Ecological light pollution

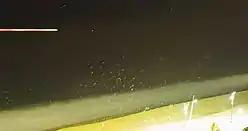
Birds flying trace and star trail near Rio de Janeiro beach at night time in light pollution

Similar disorientation has also been noted for bird species migrating close to offshore production and drilling facilities. Studies carried out by Nederlandse Aardolie Maatschappij b.v. (NAM) and Shell have led to development and trial of new lighting technologies in the North Sea. In early 2007, the lights were installed on the Shell production platform L15. The experiment proved a great success since the number of birds circling the platform declined by 50–90%.[56] Juvenile seabirds may also be disoriented by lights as they leave their nests and fly out to sea causing events of high mortality. To minimise mortality rescue programs are conducted on many islands giving a second chance to thousands of seabird fledglings.